Varvara Asenkova

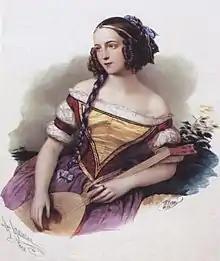
Асенкова

Varvara Asenkova (c. 1817–1841) was a Russian stage actress. She was engaged at the Imperial Theatres in 1835–1841, during which she had a successful career and referred to as the elite of her profession of her generation, noted particularly in heroine parts.